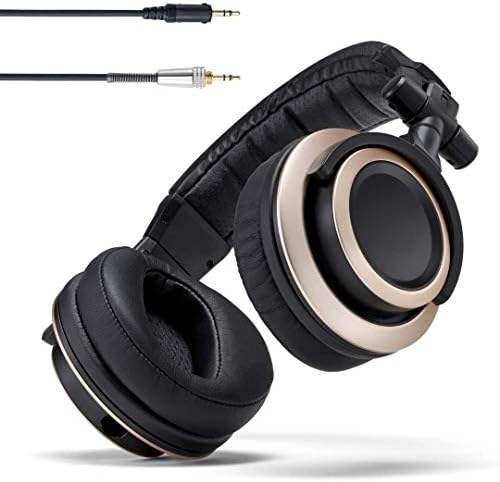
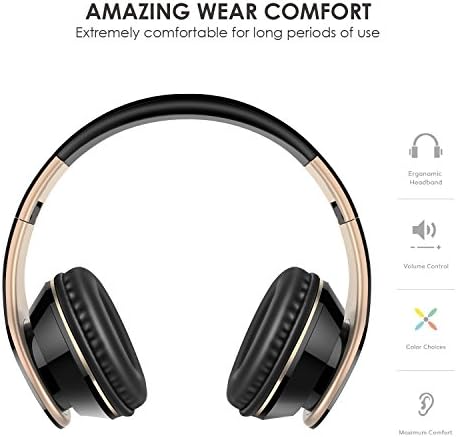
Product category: headphones
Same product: no